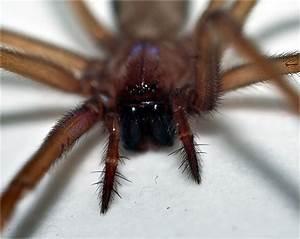
spider